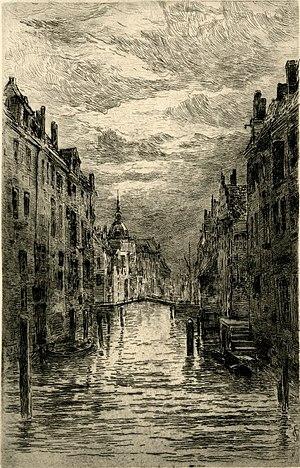
Carel Nicolaas Storm van 's Gravesande est un peintre, graveur et lithographe néerlandais, né à Bréda le 21 janvier 1841 et mort à La Haye le 7 février 1924. Proche de l'école de La Haye, il a peint des marines, des portraits d'intérieurs et des natures mortes.